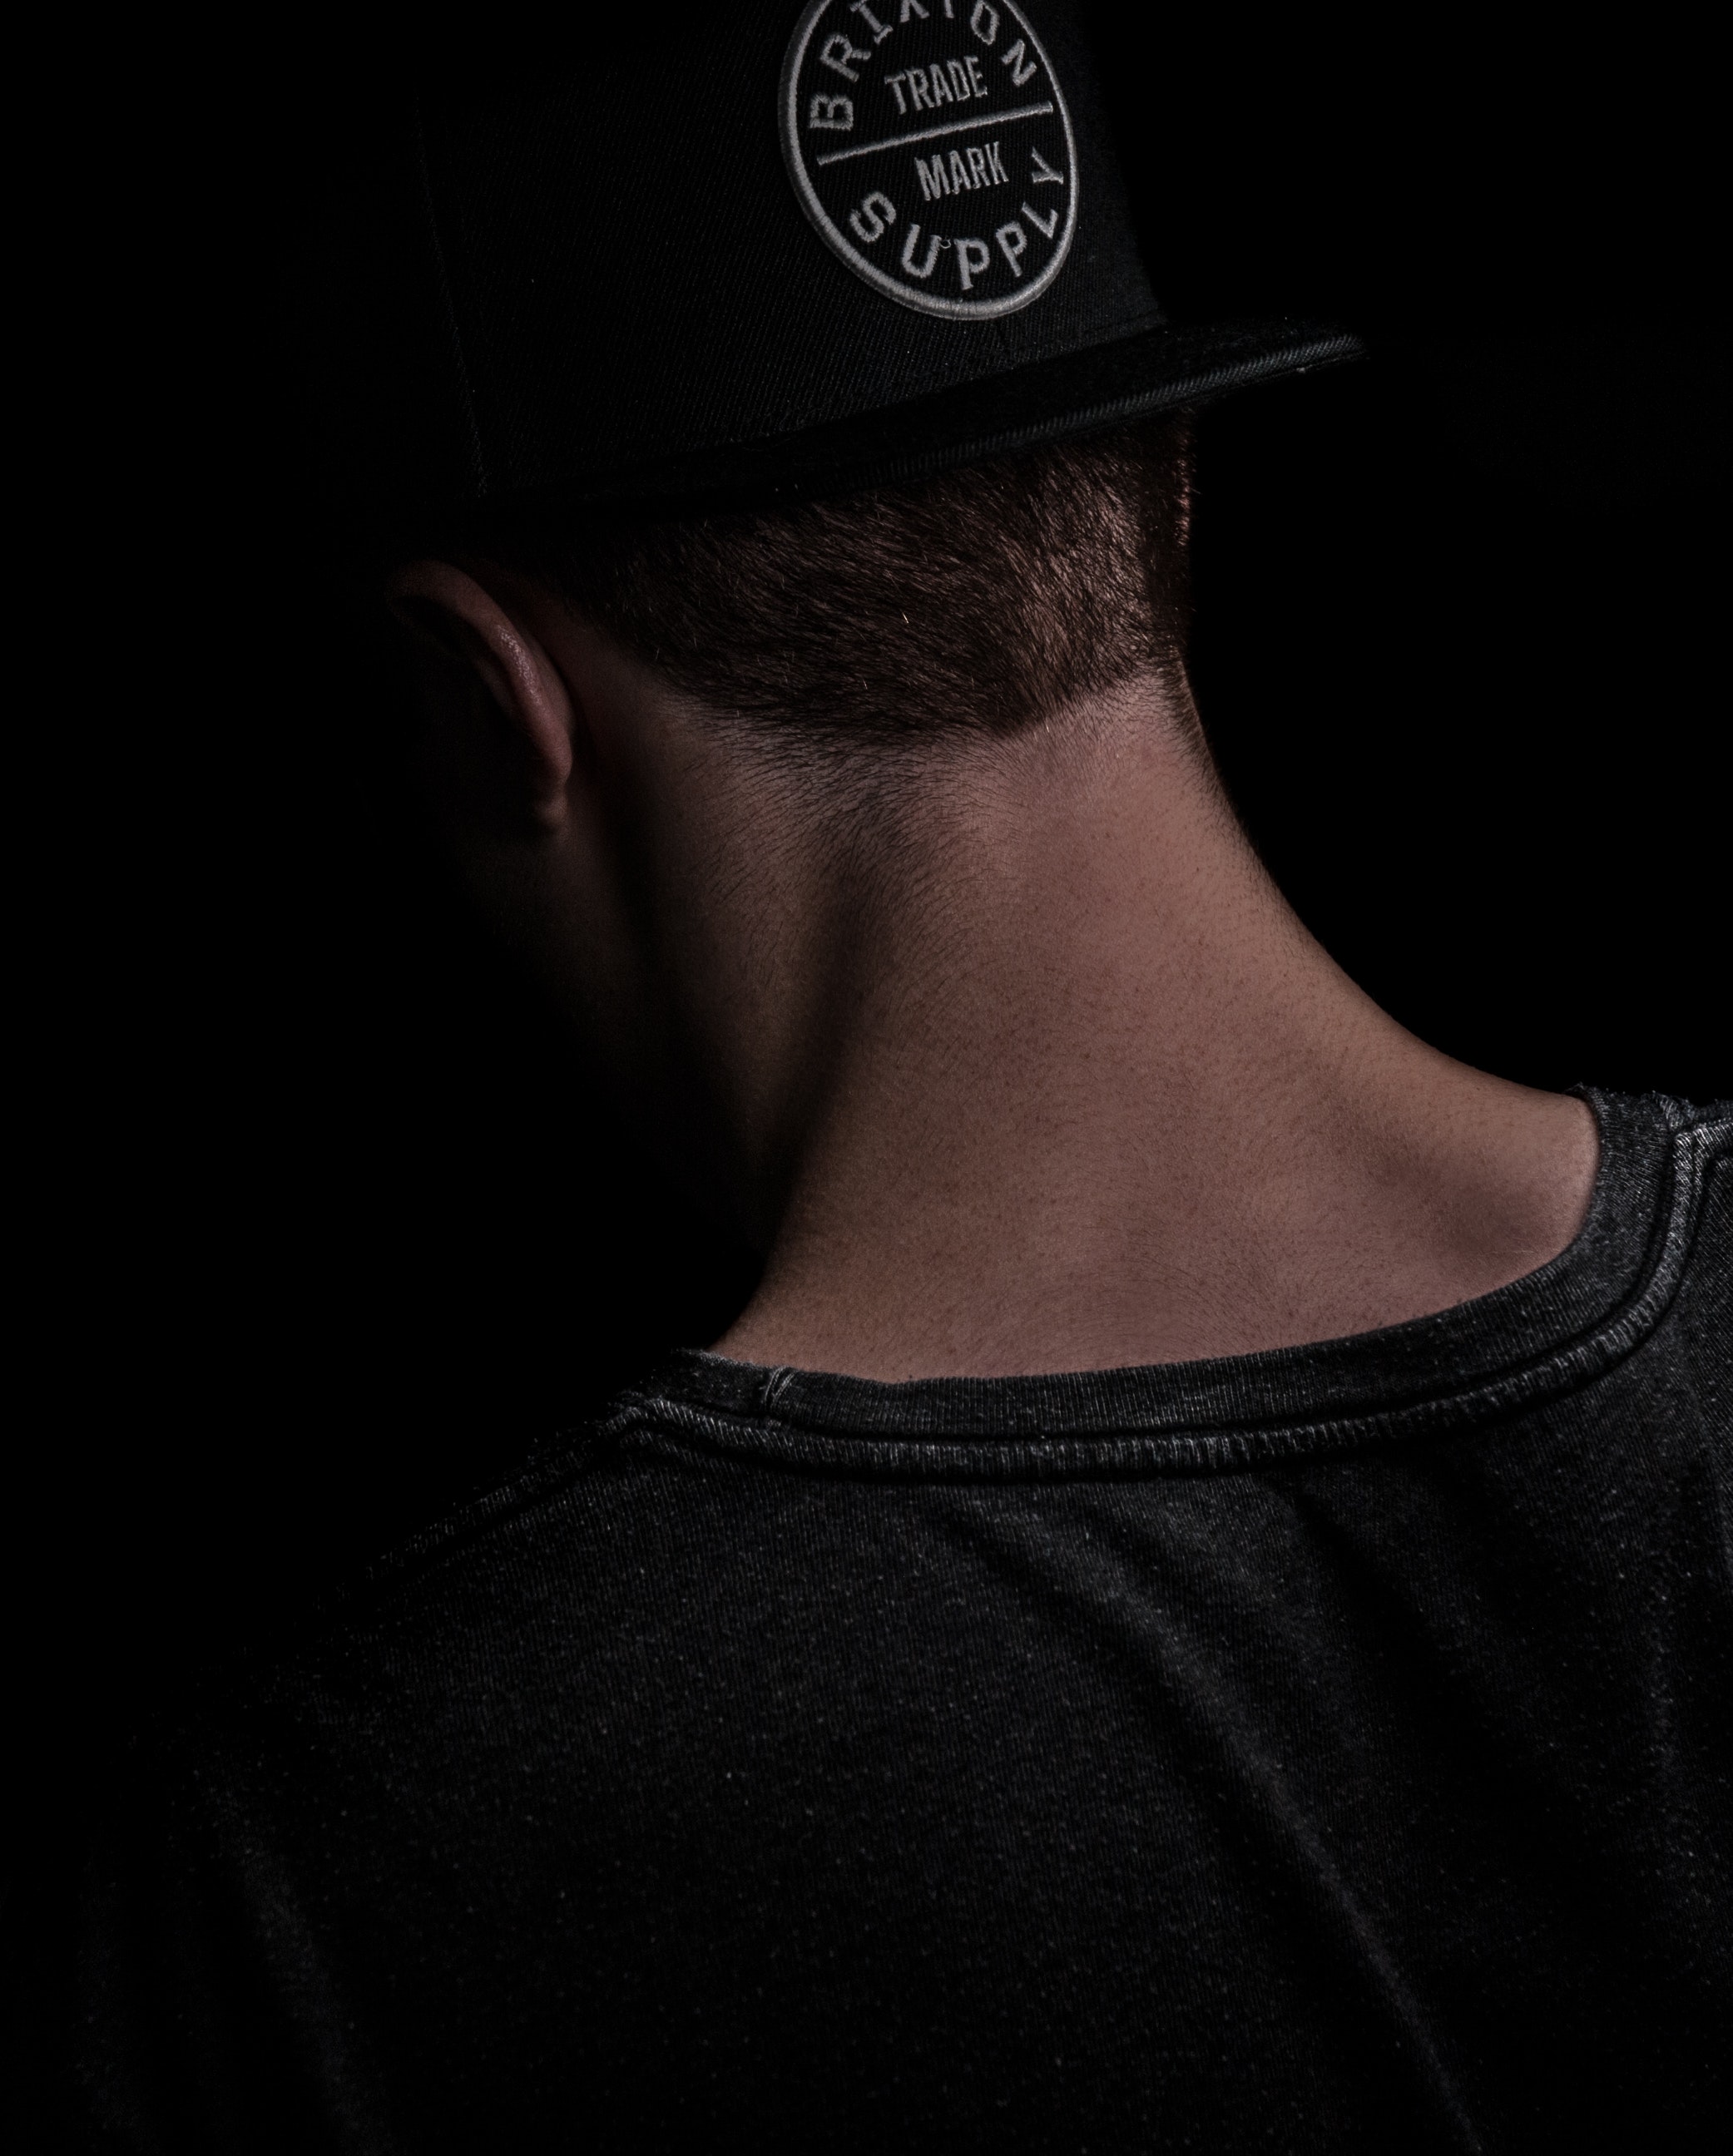
black, neck, head, ear, darkness, chin, shoulder, human body, headgear, t shirt, photography, fashion accessory, black hair, flash photography